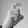
ASL letter: X